Celine Dion

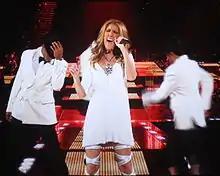
Dion performing at Taking Chances World Tour in 2008

In discussions of opera projects, Dion said she was a mezzo-soprano. However, attempts to adapt classical voice types to other forms of singing have been met with controversy. Kent Nagano, maestro of the Munich Symphony Orchestra, remarked, "All you just sang was soprano", after Dion auditioned with two solos from "Carmen", wanting to know if she could sing opera. Her timbre has been described as "thin, slightly nasal" with a "raspy" lower register and "bell glass-like high notes".